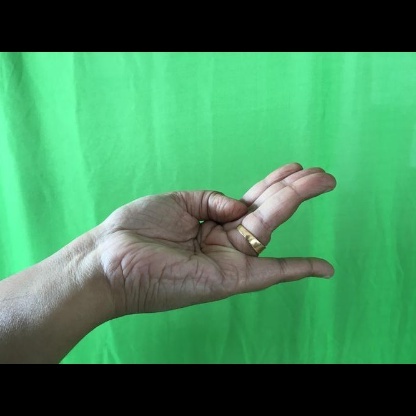
Mudra: Chaturam